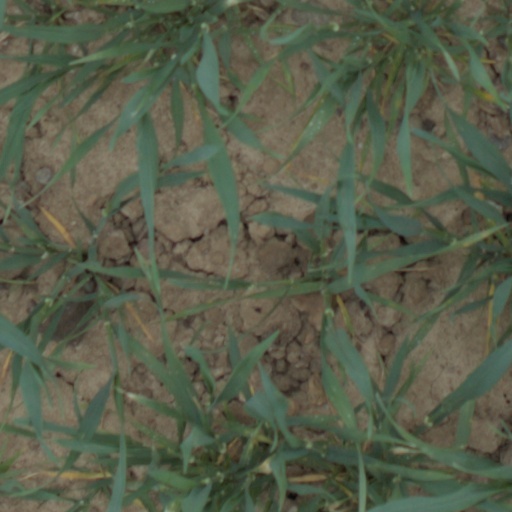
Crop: wheat